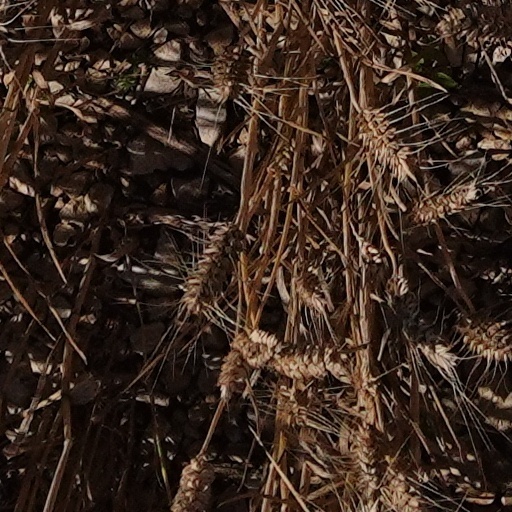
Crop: wheat